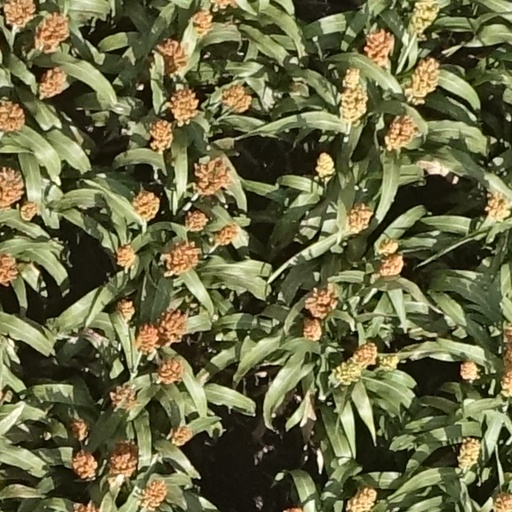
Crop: sorghum